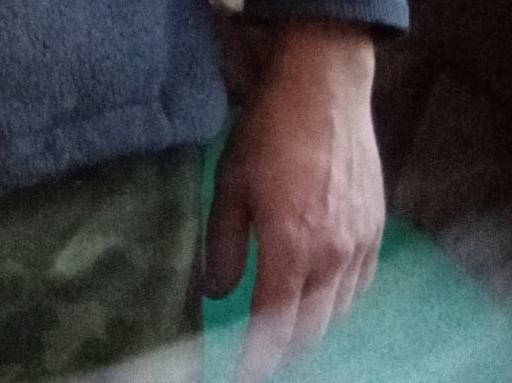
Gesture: no_gesture